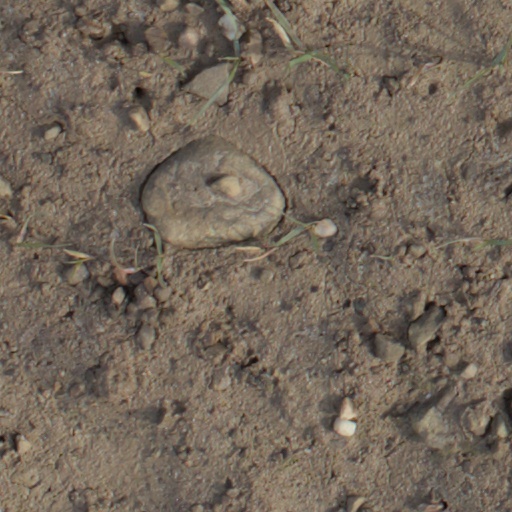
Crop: wheat